Stagger (aeronautics)

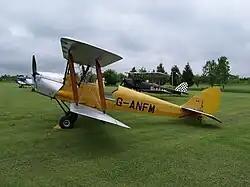
Positive wing stagger of a de Havilland Tiger Moth

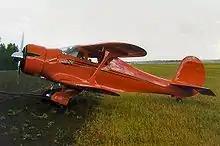
Negative stagger of a Beechcraft Model 17 Staggerwing in Alaska

In aviation, stagger is the relative horizontal fore-aft positioning of stacked wings in a biplane, triplane, or multiplane.